Walshy Fire

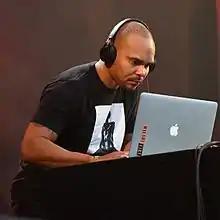
Walshy Fire at Ruhr Reggae Summer 2016

Walshy Fire has been influenced by reggae and dancehall traditions. In 2013, he said: "my sole purpose with this Major Lazer thing is to bring back some glory and international exposure [for] reggae and dancehall." His favorite reggae riddim is "The Answer" by the iconic producer Coxsone Dodd.